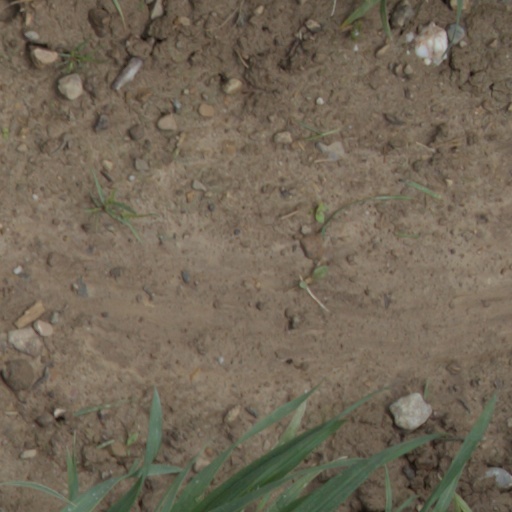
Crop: wheat